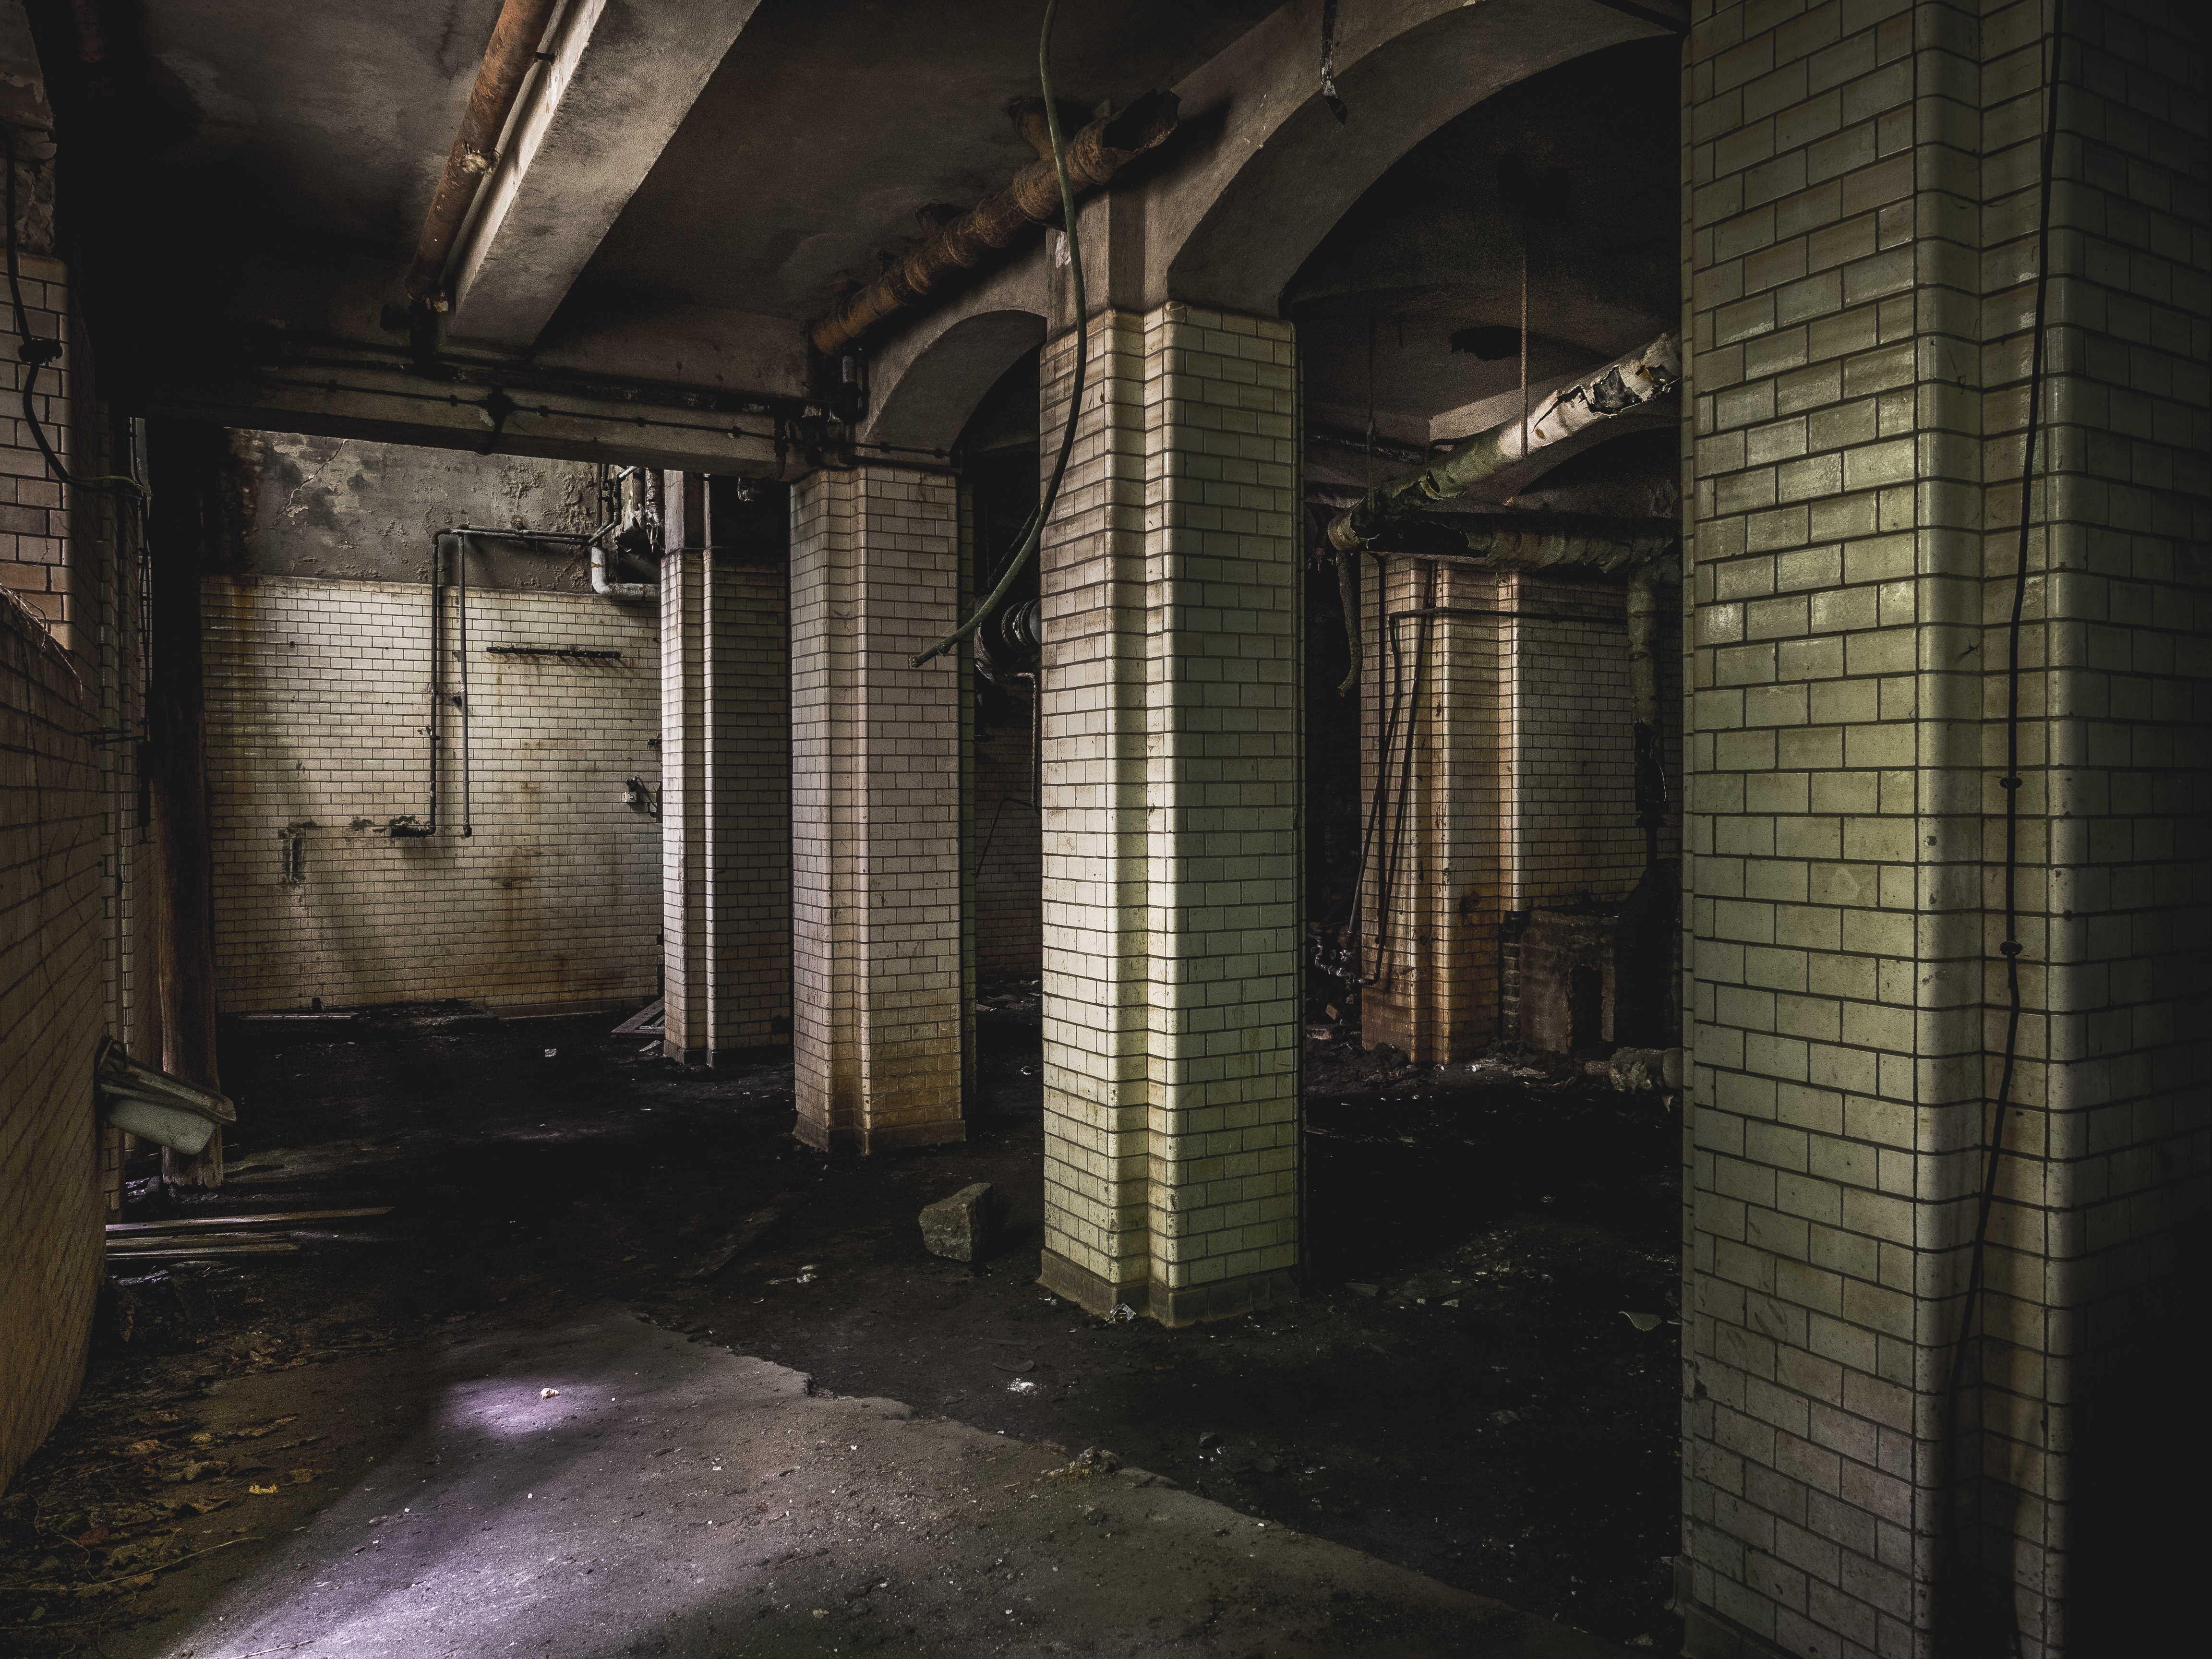
wood, street, house, alley, spooky, mystical, dark, shadow, factory, darkness, fear, infrastructure, creepy, hospital, gloomy, image, horror, institute, nightmare, secret, leave, screenshot, keller, pforphoto, ailing, lost place, abandoned building, run down, urban area